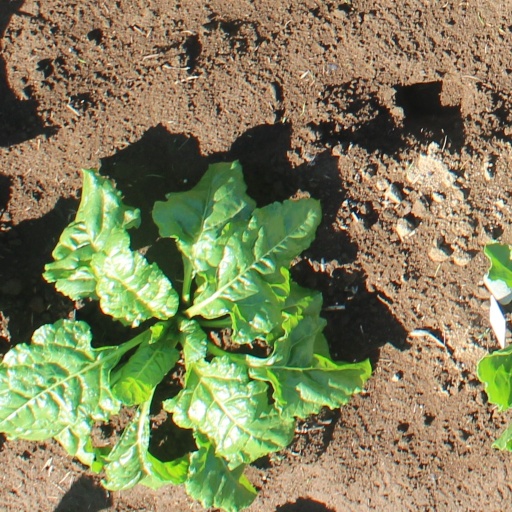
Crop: sugar beet